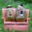
Label: couch